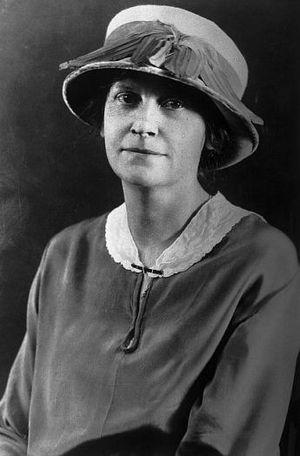
Natalia Ivanovna Sedova est une militante et écrivaine communiste née le 5 avril 1882 à Romny, en Ukraine et morte le 23 janvier 1962 à Corbeil. Elle fut la seconde femme de Léon Trotski.